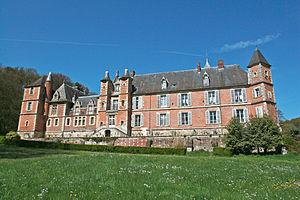
Façade du château de Bellinglise
Cet article recense de manière non exhaustive les châteaux, maisons fortes, mottes castrales, situés dans le département français de l'Oise. Il est fait état des inscriptions et classements au titre des monuments historiques, ainsi que de l'inscription au pré-inventaire des jardins remarquables.
Le château de Bellinglise est un château français situé sur le territoire de la commune d’Élincourt-Sainte-Marguerite, dans le département de l’Oise et la région Hauts-de-France.
Cet article relate le parcours de l’équipe du Nigeria de football lors de la Coupe du monde de football de 1998 organisée en France du 10 juin au 12 juillet 1998. C'est la deuxième participation du pays dans la compétition.
Élincourt-Sainte-Marguerite est une commune française située dans le département de l'Oise, en région Hauts-de-France. Ses habitants sont appelés les Élincourtois et les Élincourtoises.